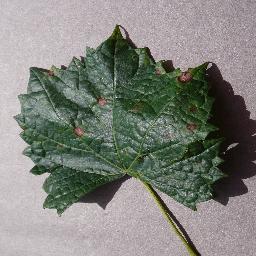
Label: Grape___Black_rot